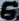
Number: 6